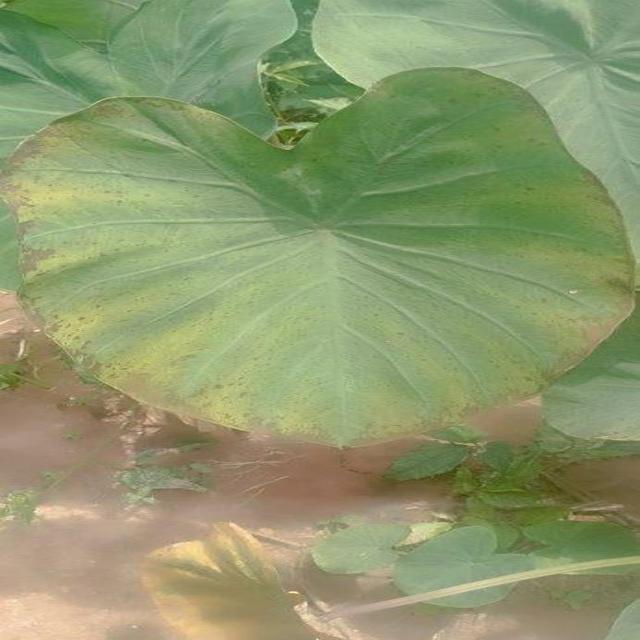
Label: Healthy